Brisbane Entertainment Centre

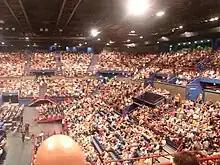
The Centre's arena (February 2007)

The centre has 11,000 tiered seats and a maximum concert capacity of 13,601 making it the largest indoor live entertainment arena in Brisbane and the second largest permanent indoor arena in Australia behind only the 21,000 capacity Sydney Super Dome (it is smaller than the 14,820 seat Rod Laver Arena and the 14,856 seat Perth Arena, though both of those venues have a retractable roof). It cost $71 million to construct.